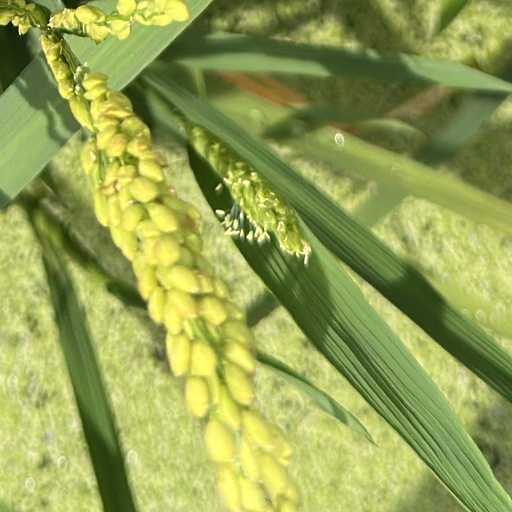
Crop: rice